Kathrin Hammes

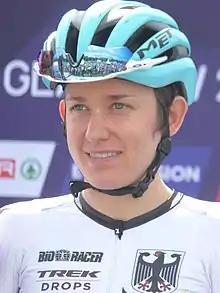
Hammes at the 2018 European Road Cycling Championships.

Kathrin Hammes (born 9 January 1989 in Cologne) is a German former professional road bicycle racer.